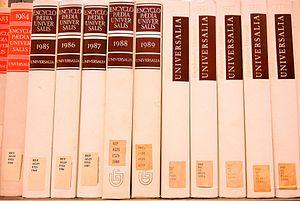
Série de volumes de suppléments
Une encyclopédie est un ouvrage de référence visant à synthétiser toutes les connaissances pour édifier le savoir et à en montrer l'organisation de façon à les rendre accessibles au public, dans un but d'éducation, d'information ou de soutien à la mémoire culturelle. Basé sur des autorités ou des sources valides et souvent complété par des exemples et des illustrations, ce genre d'ouvrage privilégie un style concis et favorise la consultation par des tables et des index. Le terme a pris son sens moderne avec l'Encyclopédie ou Dictionnaire raisonné des sciences, des arts et des métiers.